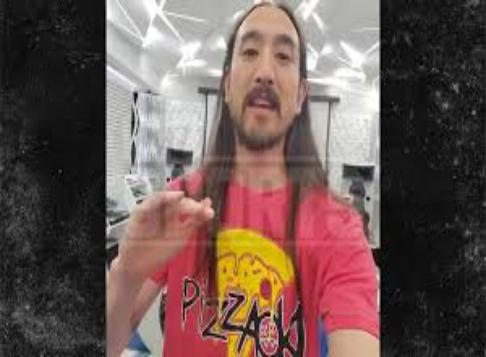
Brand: Aoki's Pizza
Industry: Food